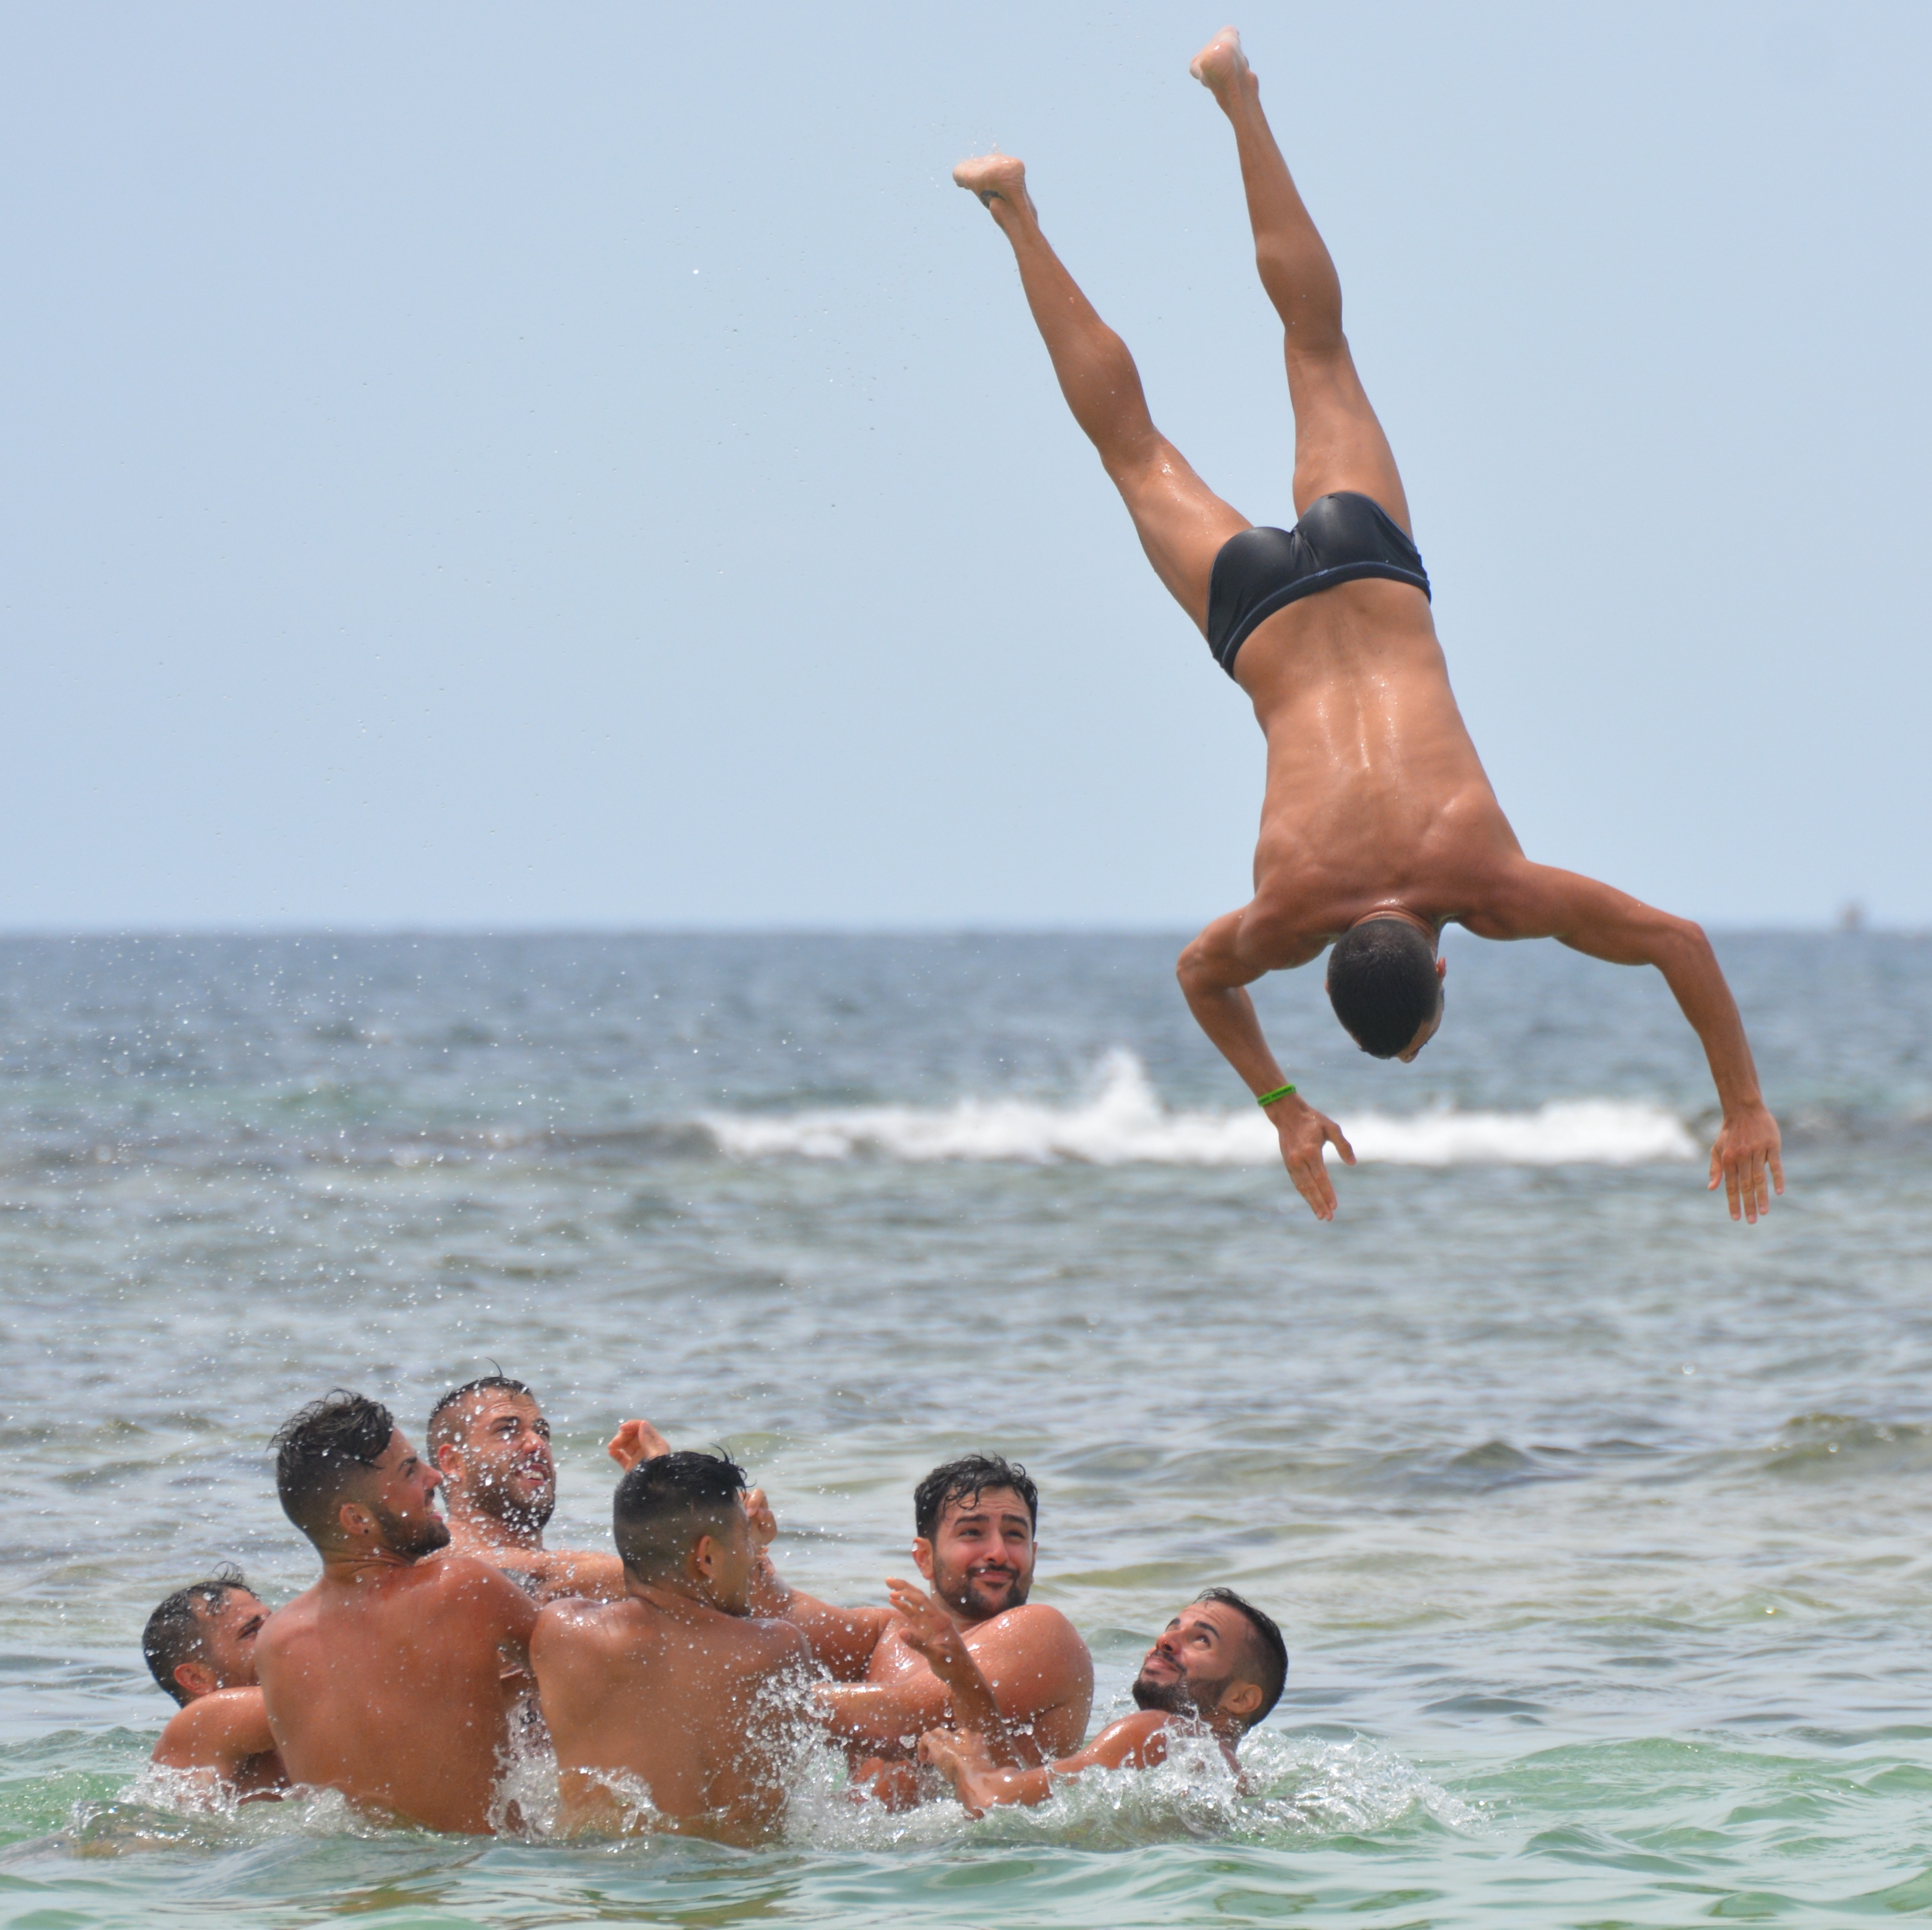
beach, sea, people, vacation, muscle, men, sports, teamwork, water sport, swimming trunks, summersault, submerge, team building, sun tanning, physical fitness, open water swimming